328th Armament Systems Wing

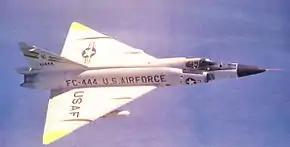
326th Fighter-Interceptor Squadron F-102

The 326th Squadron upgraded to Convair F-102 Delta Dagger aircraft, armed with AIM-4 Falcon Air-to-air missiles by June 1957. In November, the 65th Fighter-Interceptor Squadron transferred on paper (without personnel or equipment) from Elmendorf Air Force Base, Alaska to the group, and was inactivated two months later without being crewed or equipped. In 1961, as the size of operations at Richards-Gebaur Air Force Base expanded, the 328th Group was replaced by the 328th Wing.